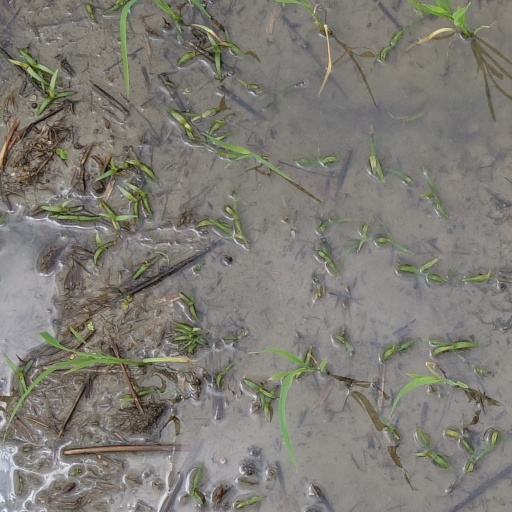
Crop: rice